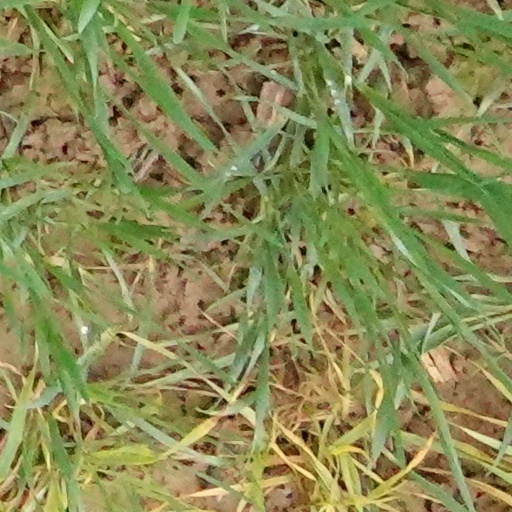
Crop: wheat